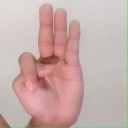
अक्षर: भ